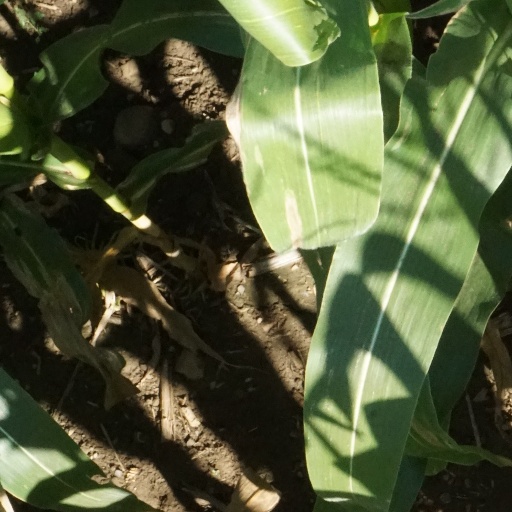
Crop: maize; corn